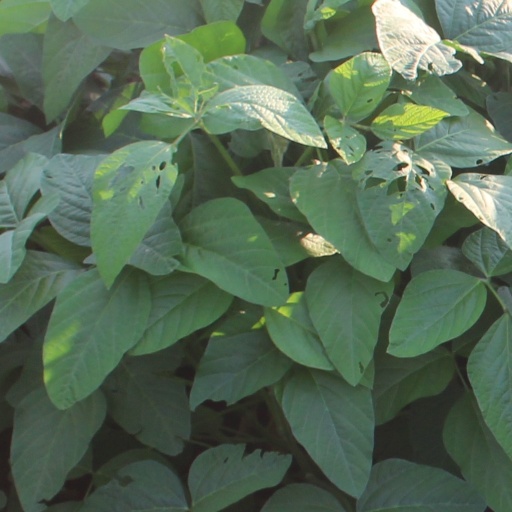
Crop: soybean